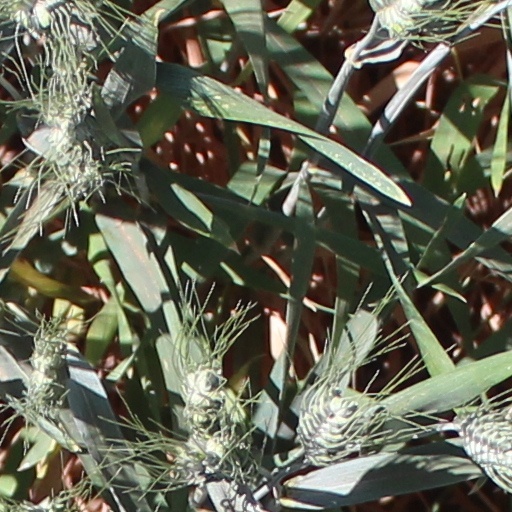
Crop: wheat